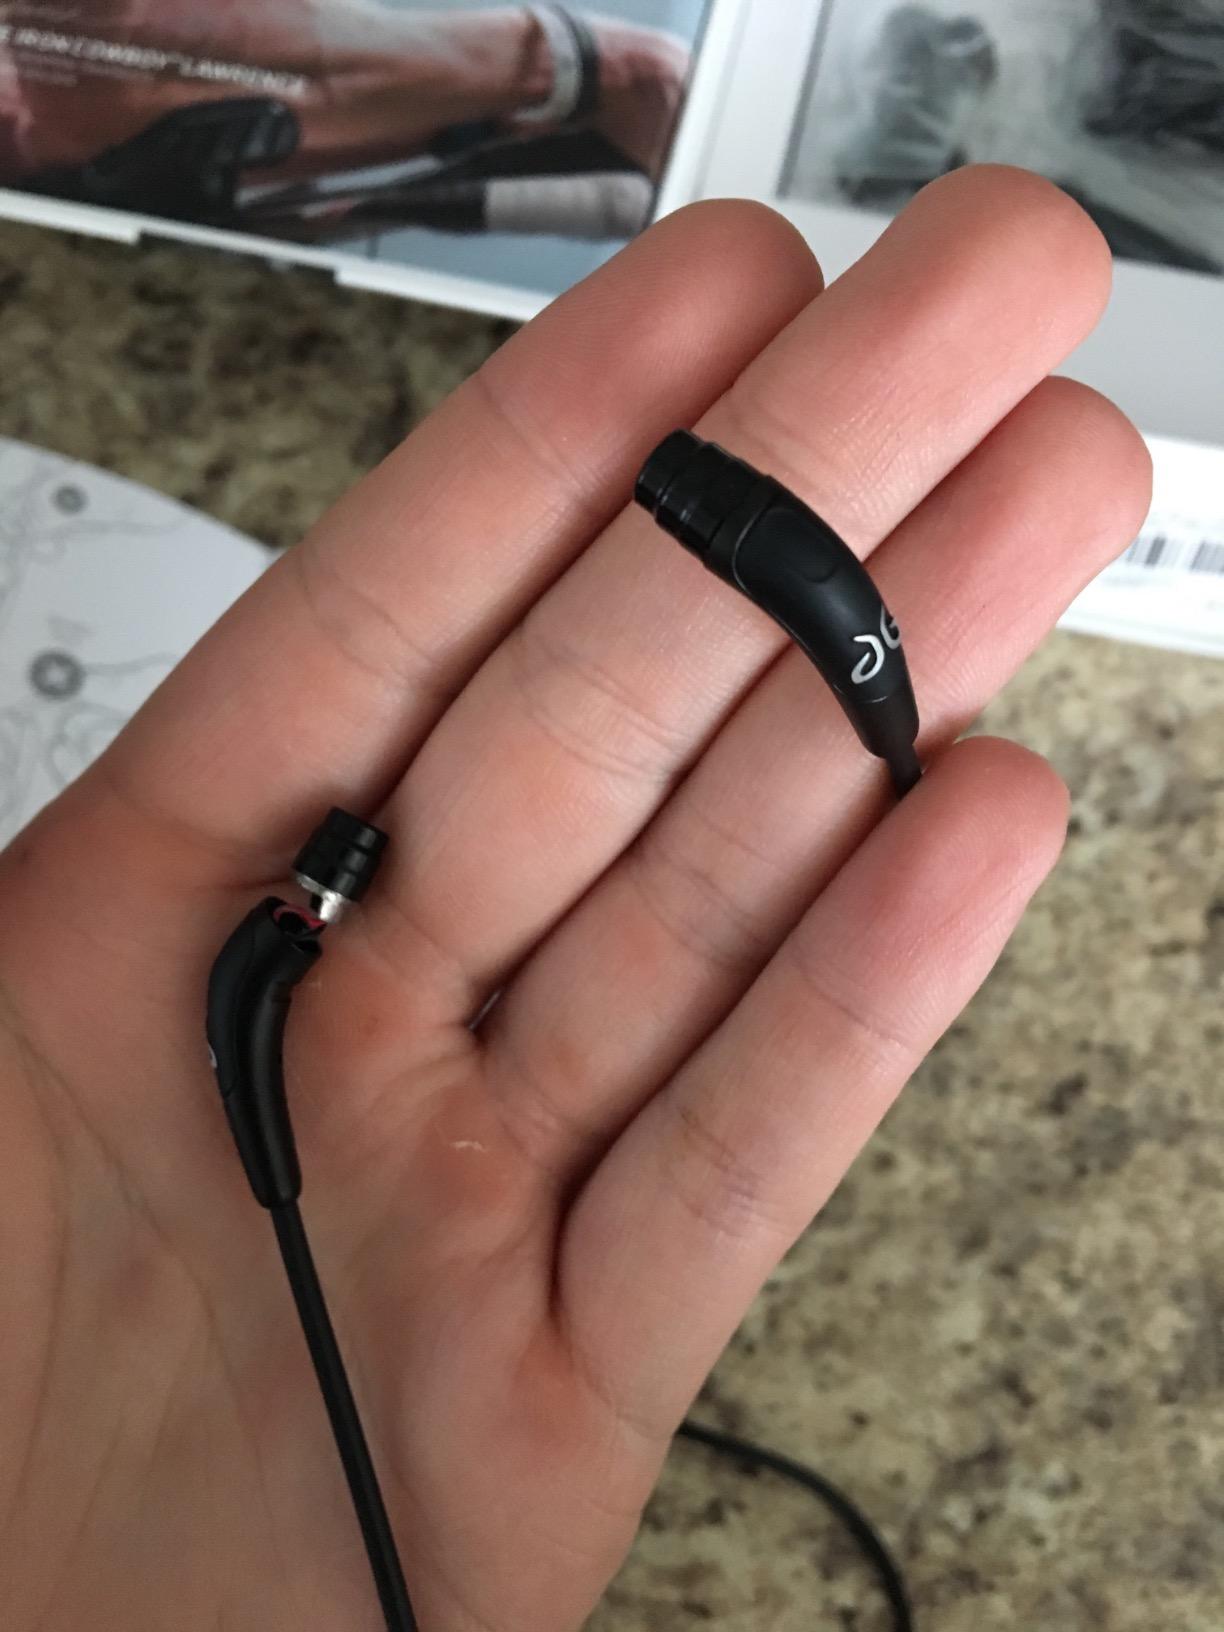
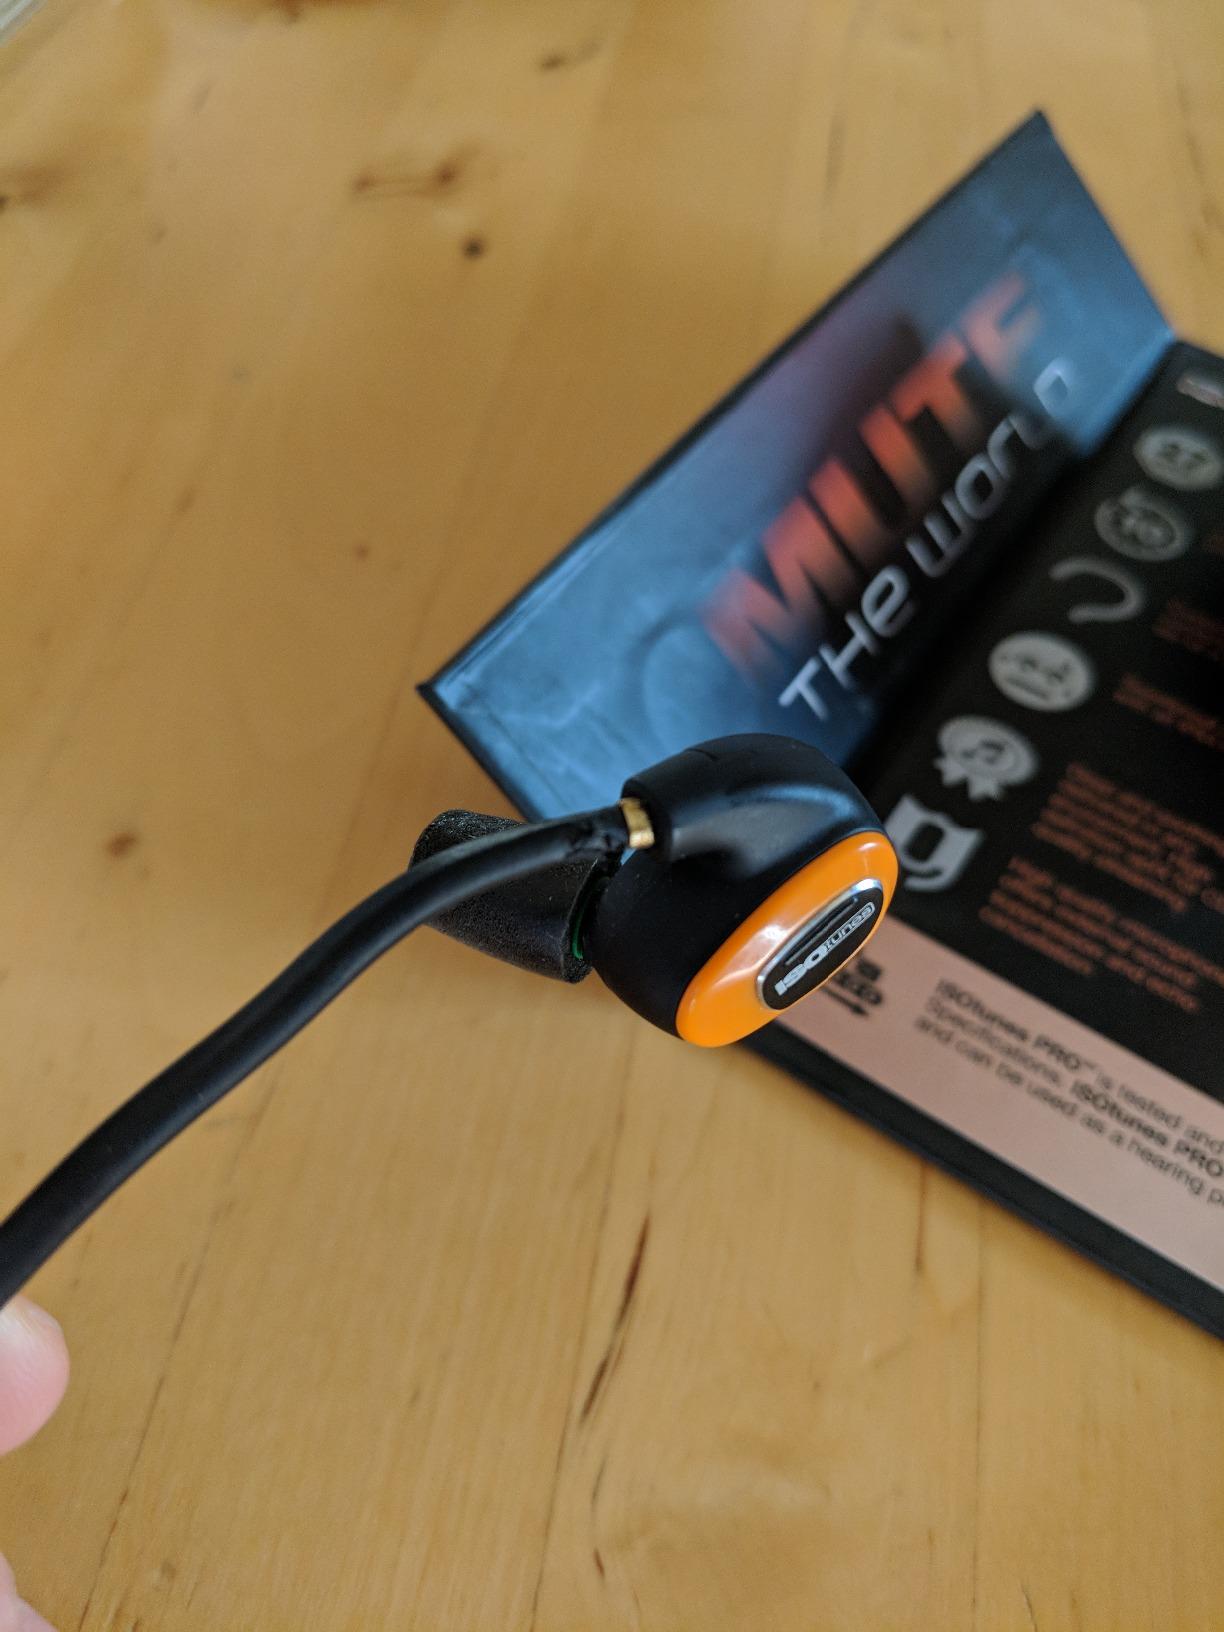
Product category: headphones
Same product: no